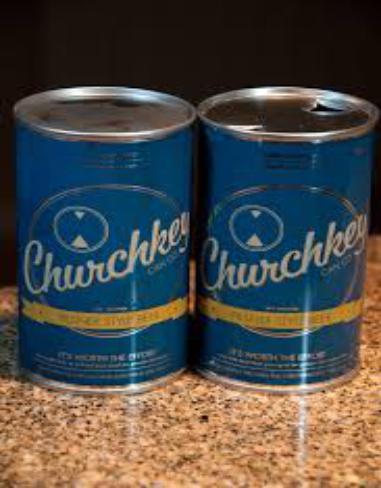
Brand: Churchkey Can
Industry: Clothes